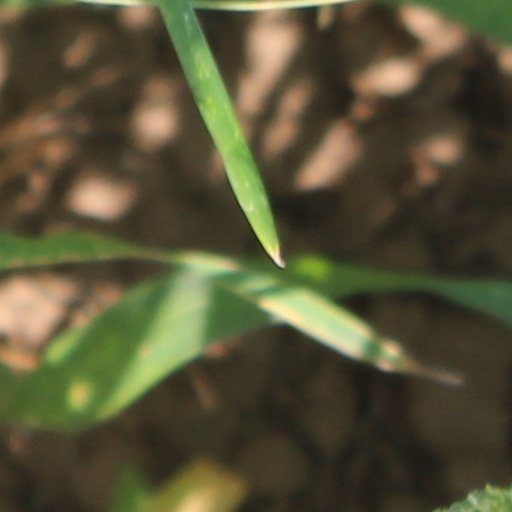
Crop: wheat